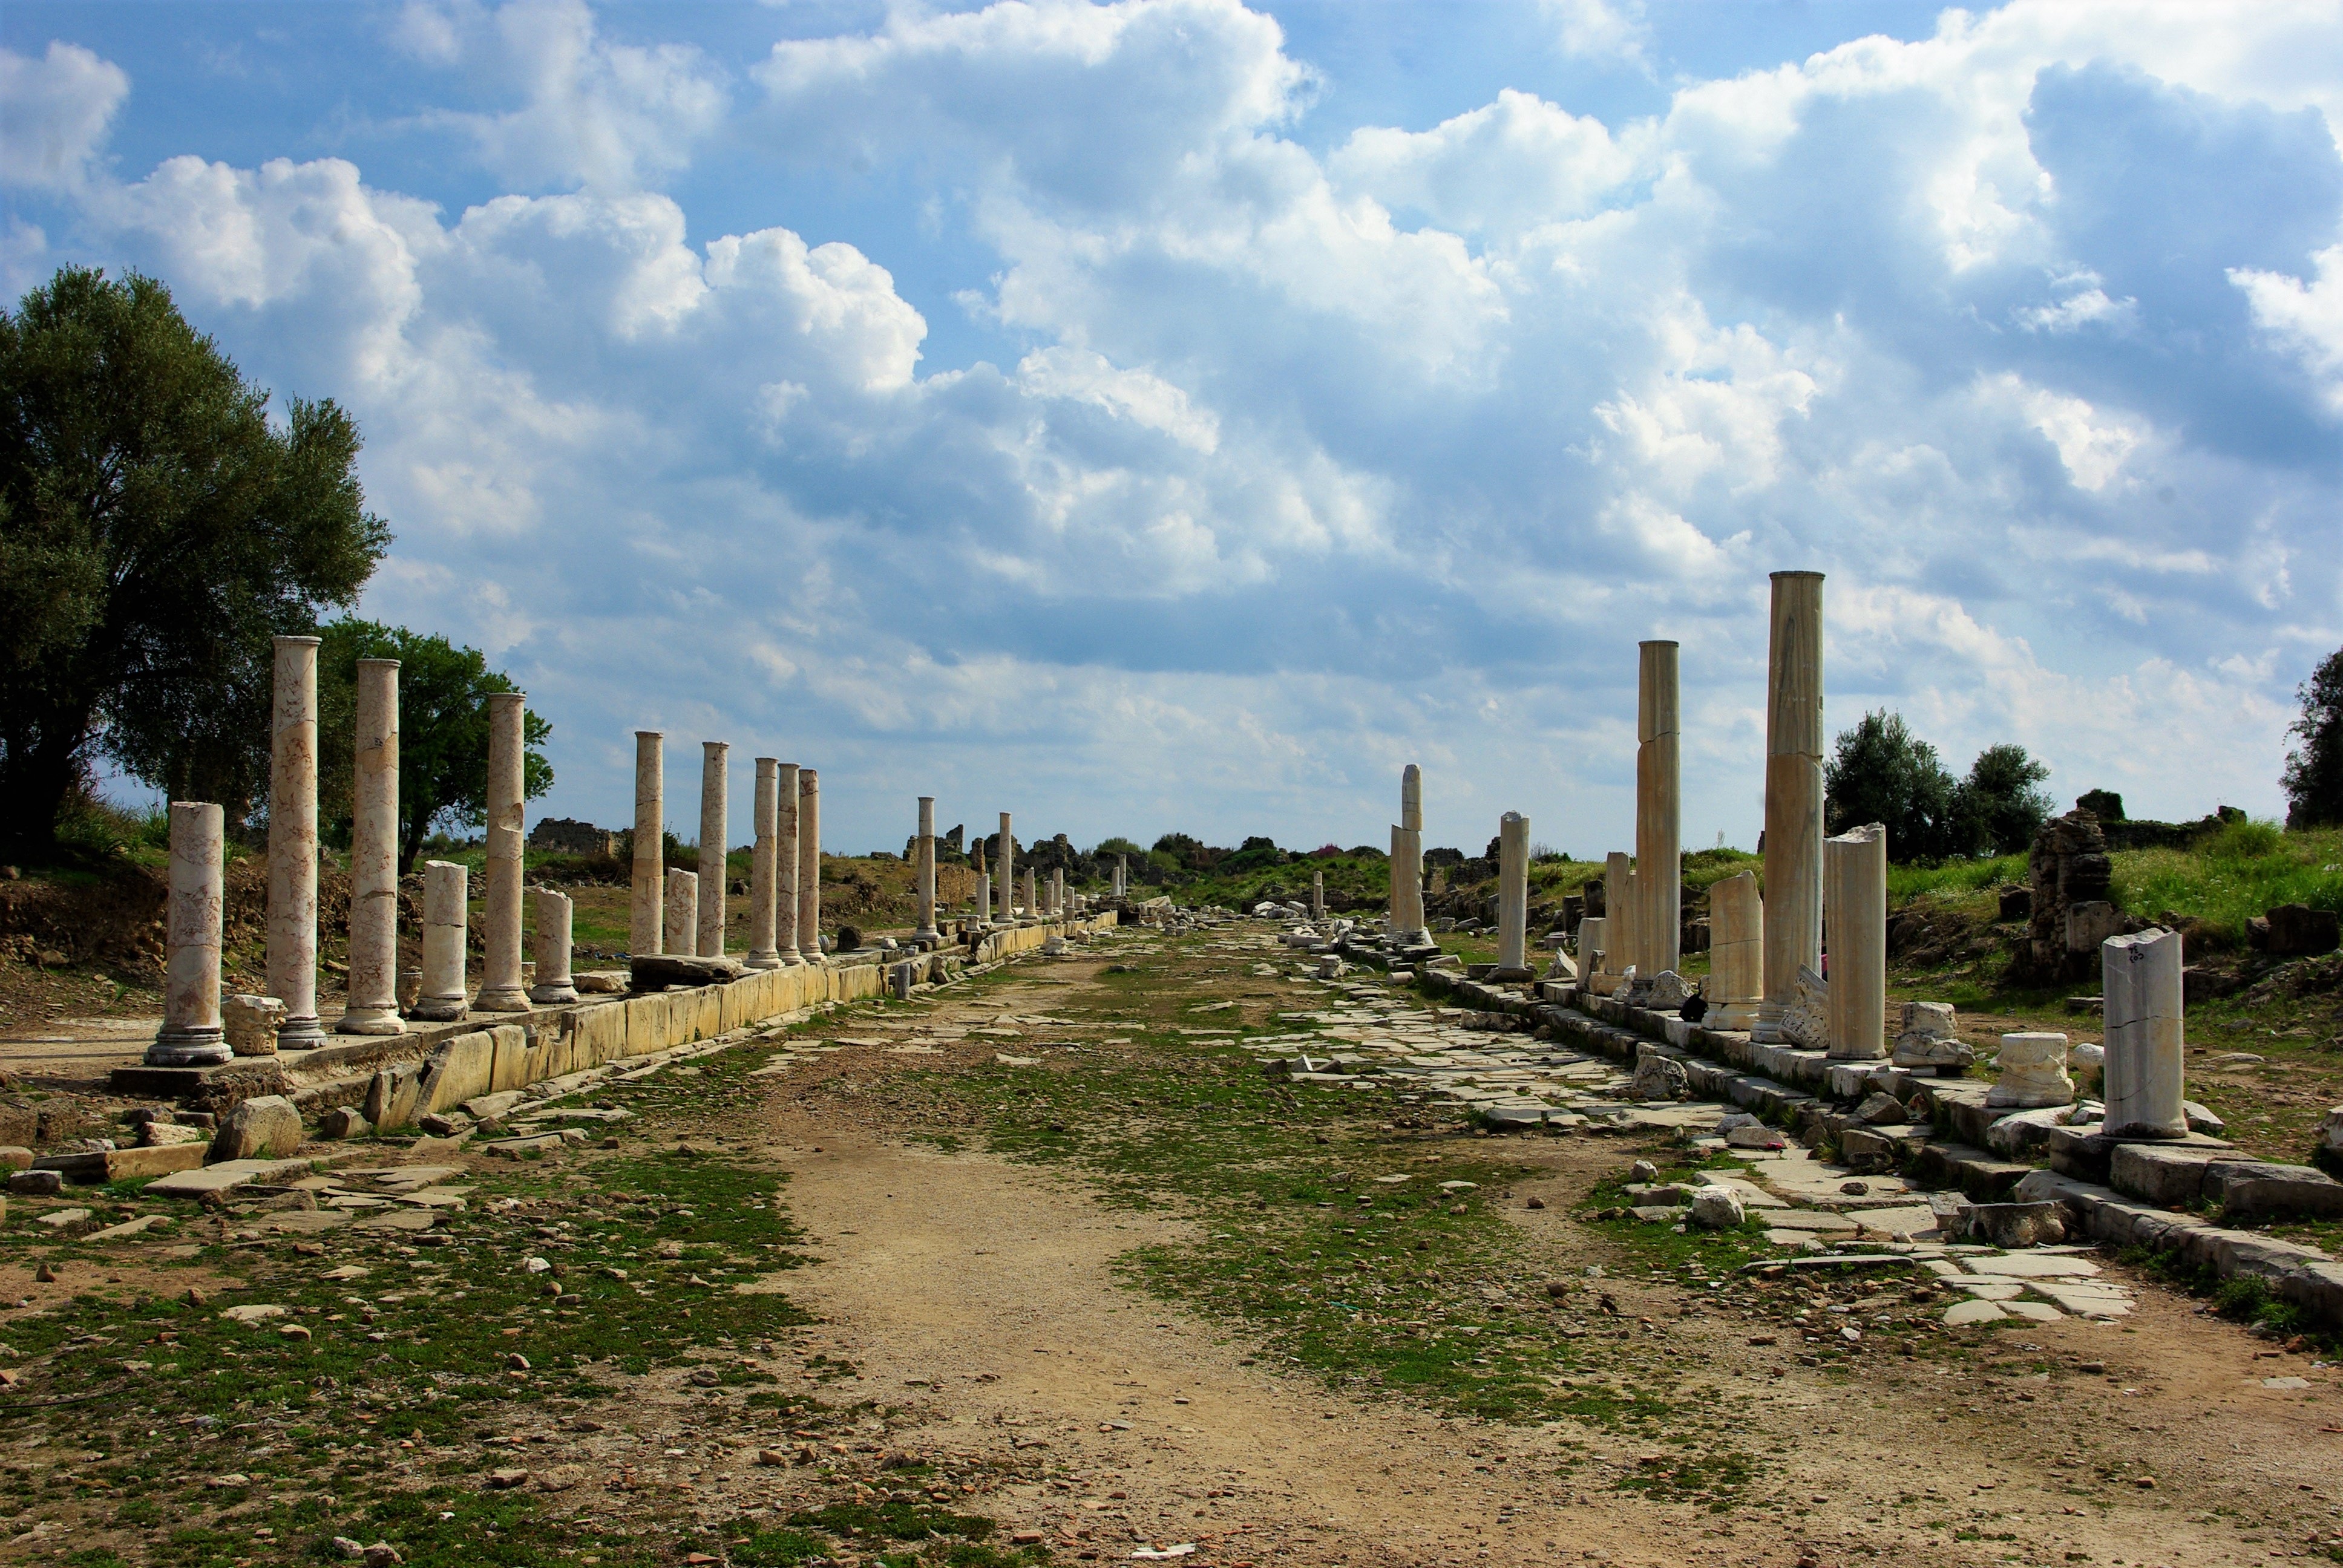
tree, architecture, sky, track, antique, building, old, wall, stone, monument, transport, tower, facade, ruin, waterway, historic building, old town, arena, temple, ruins, turkey, history, side, historically, leave, columnar, lapsed, ancient times, rural area, historic old town, medieval city